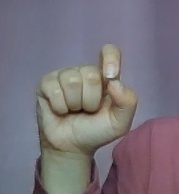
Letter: fa